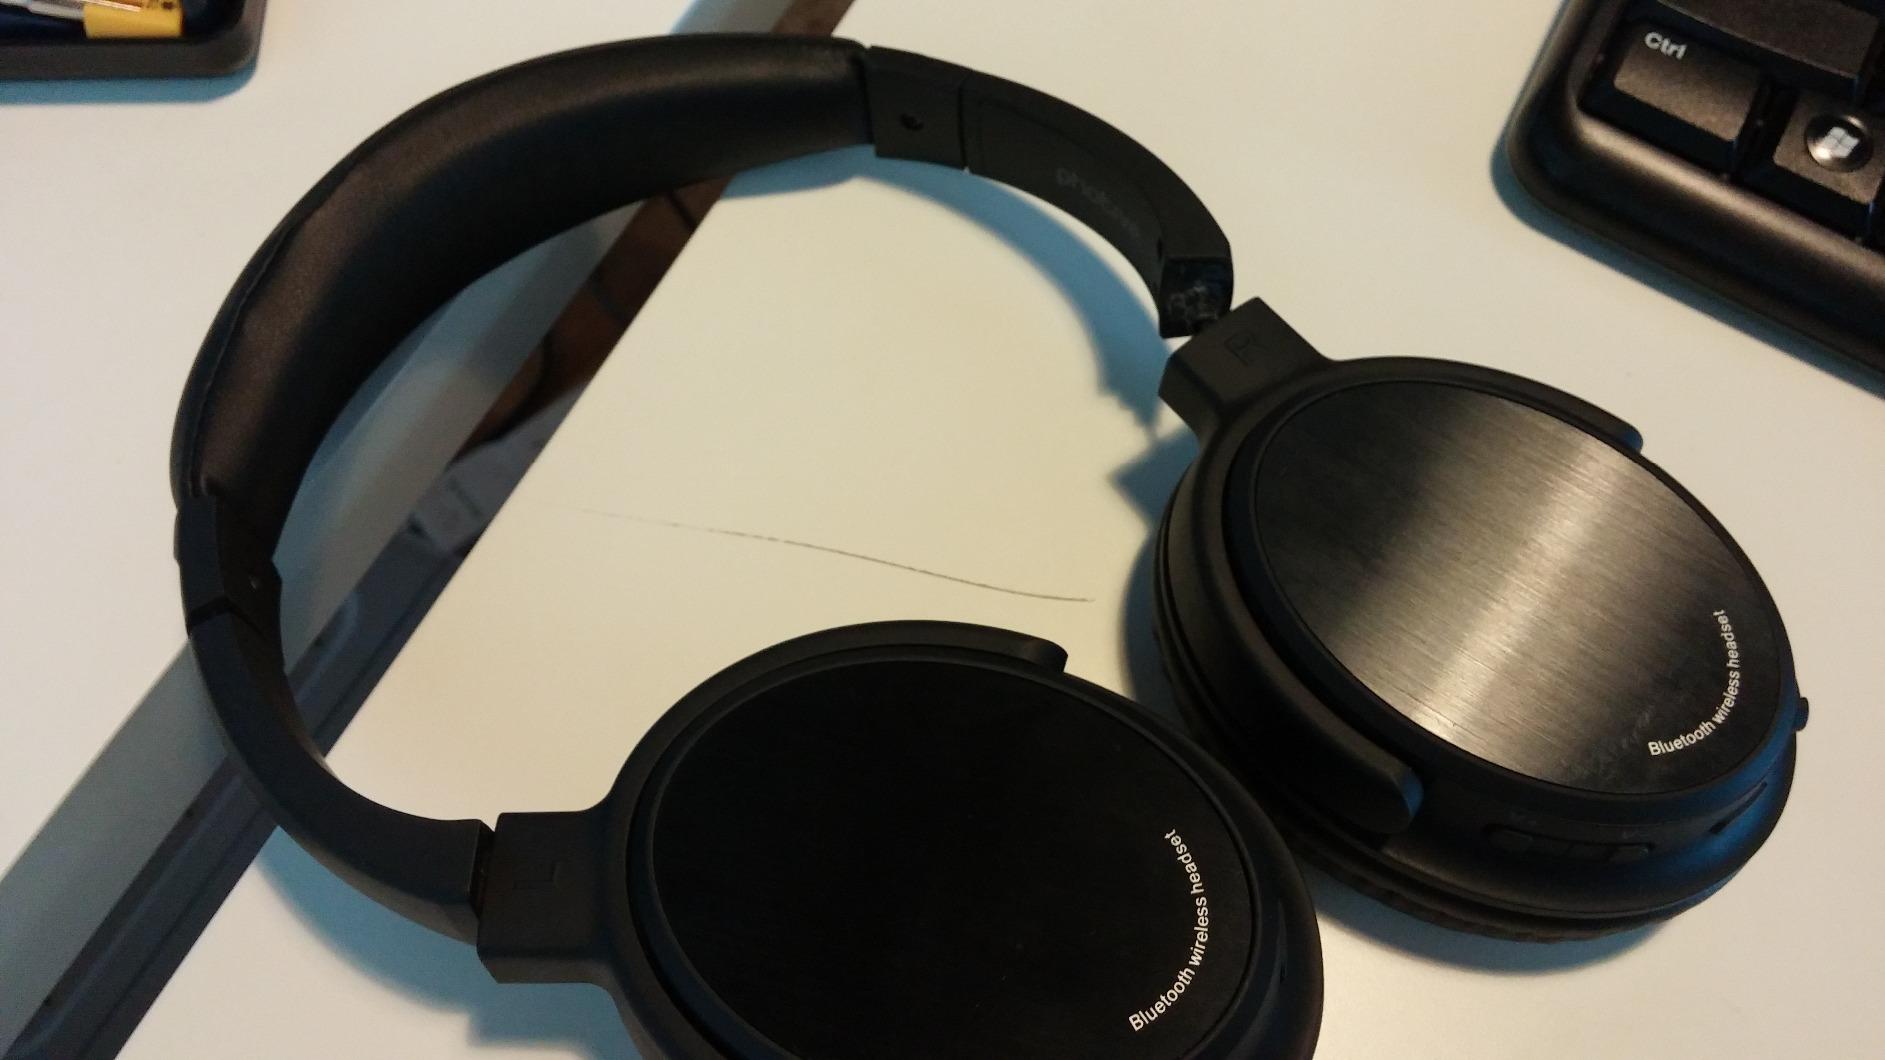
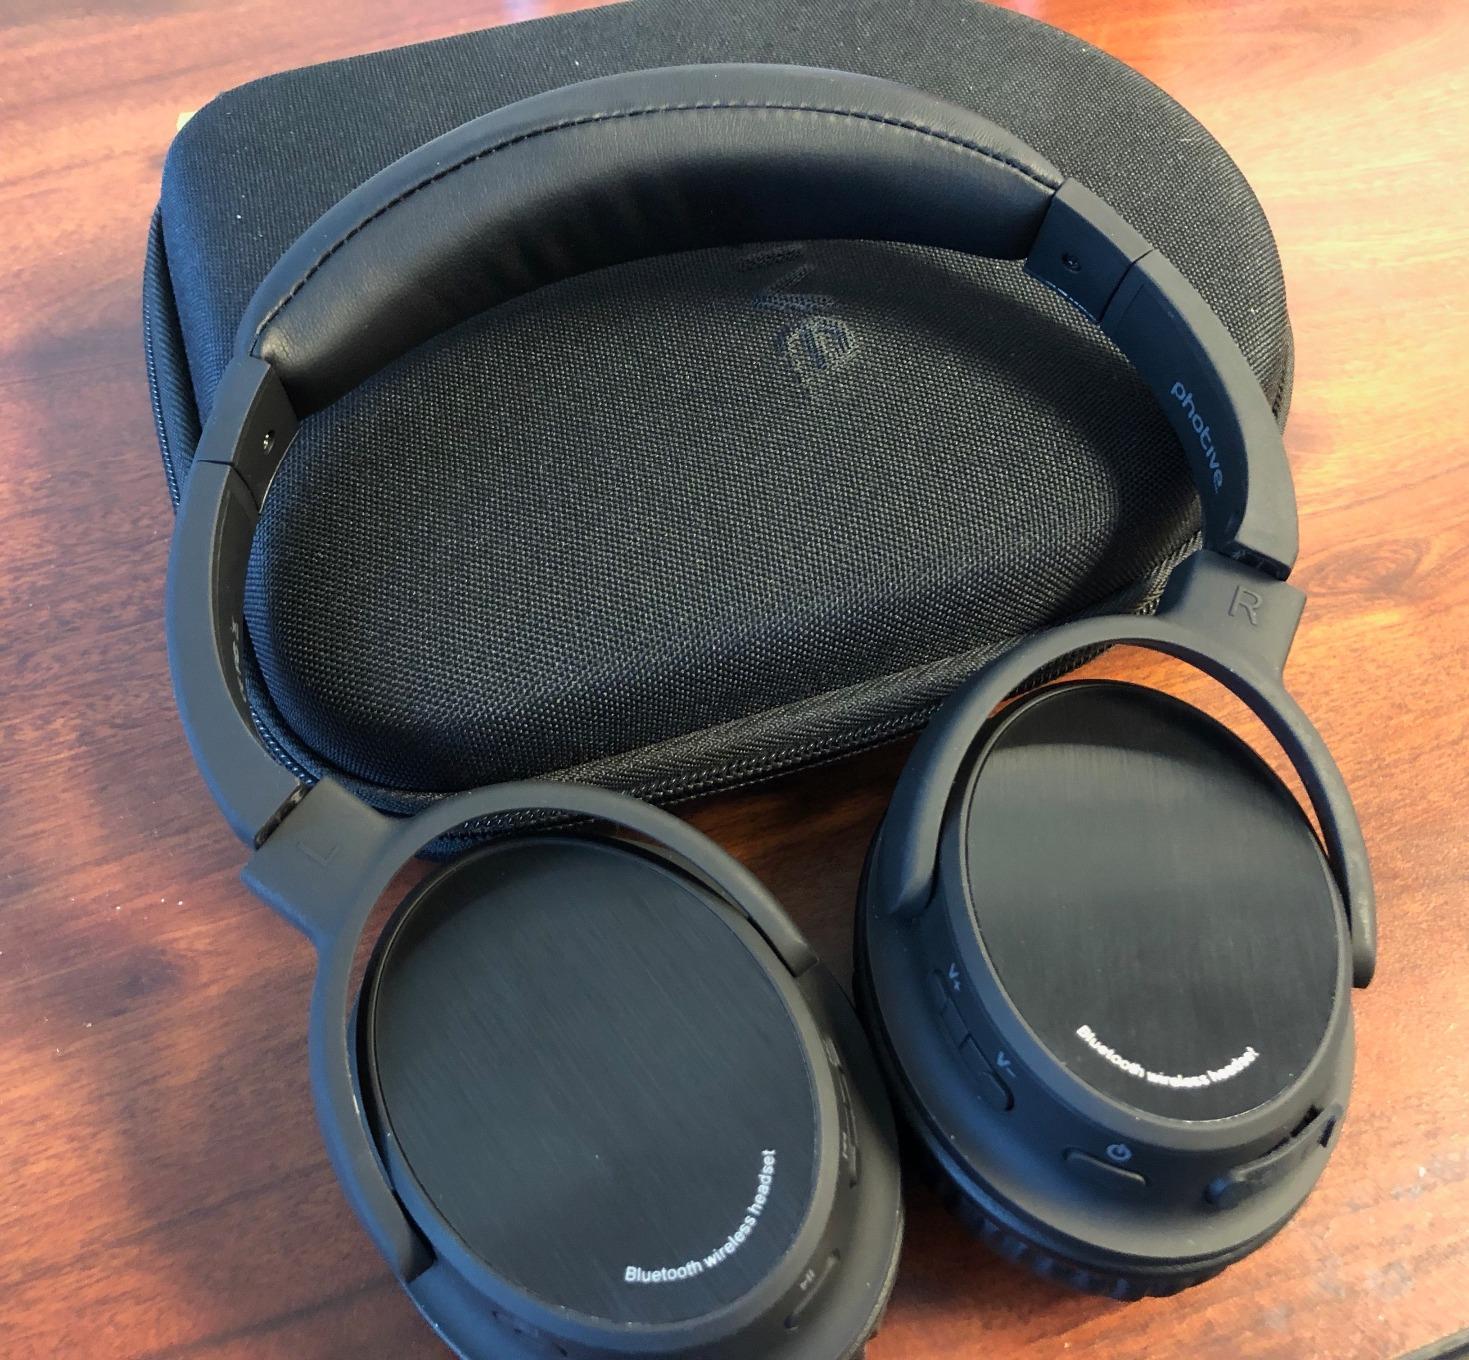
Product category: headphones
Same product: yes